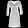
Label: Dress